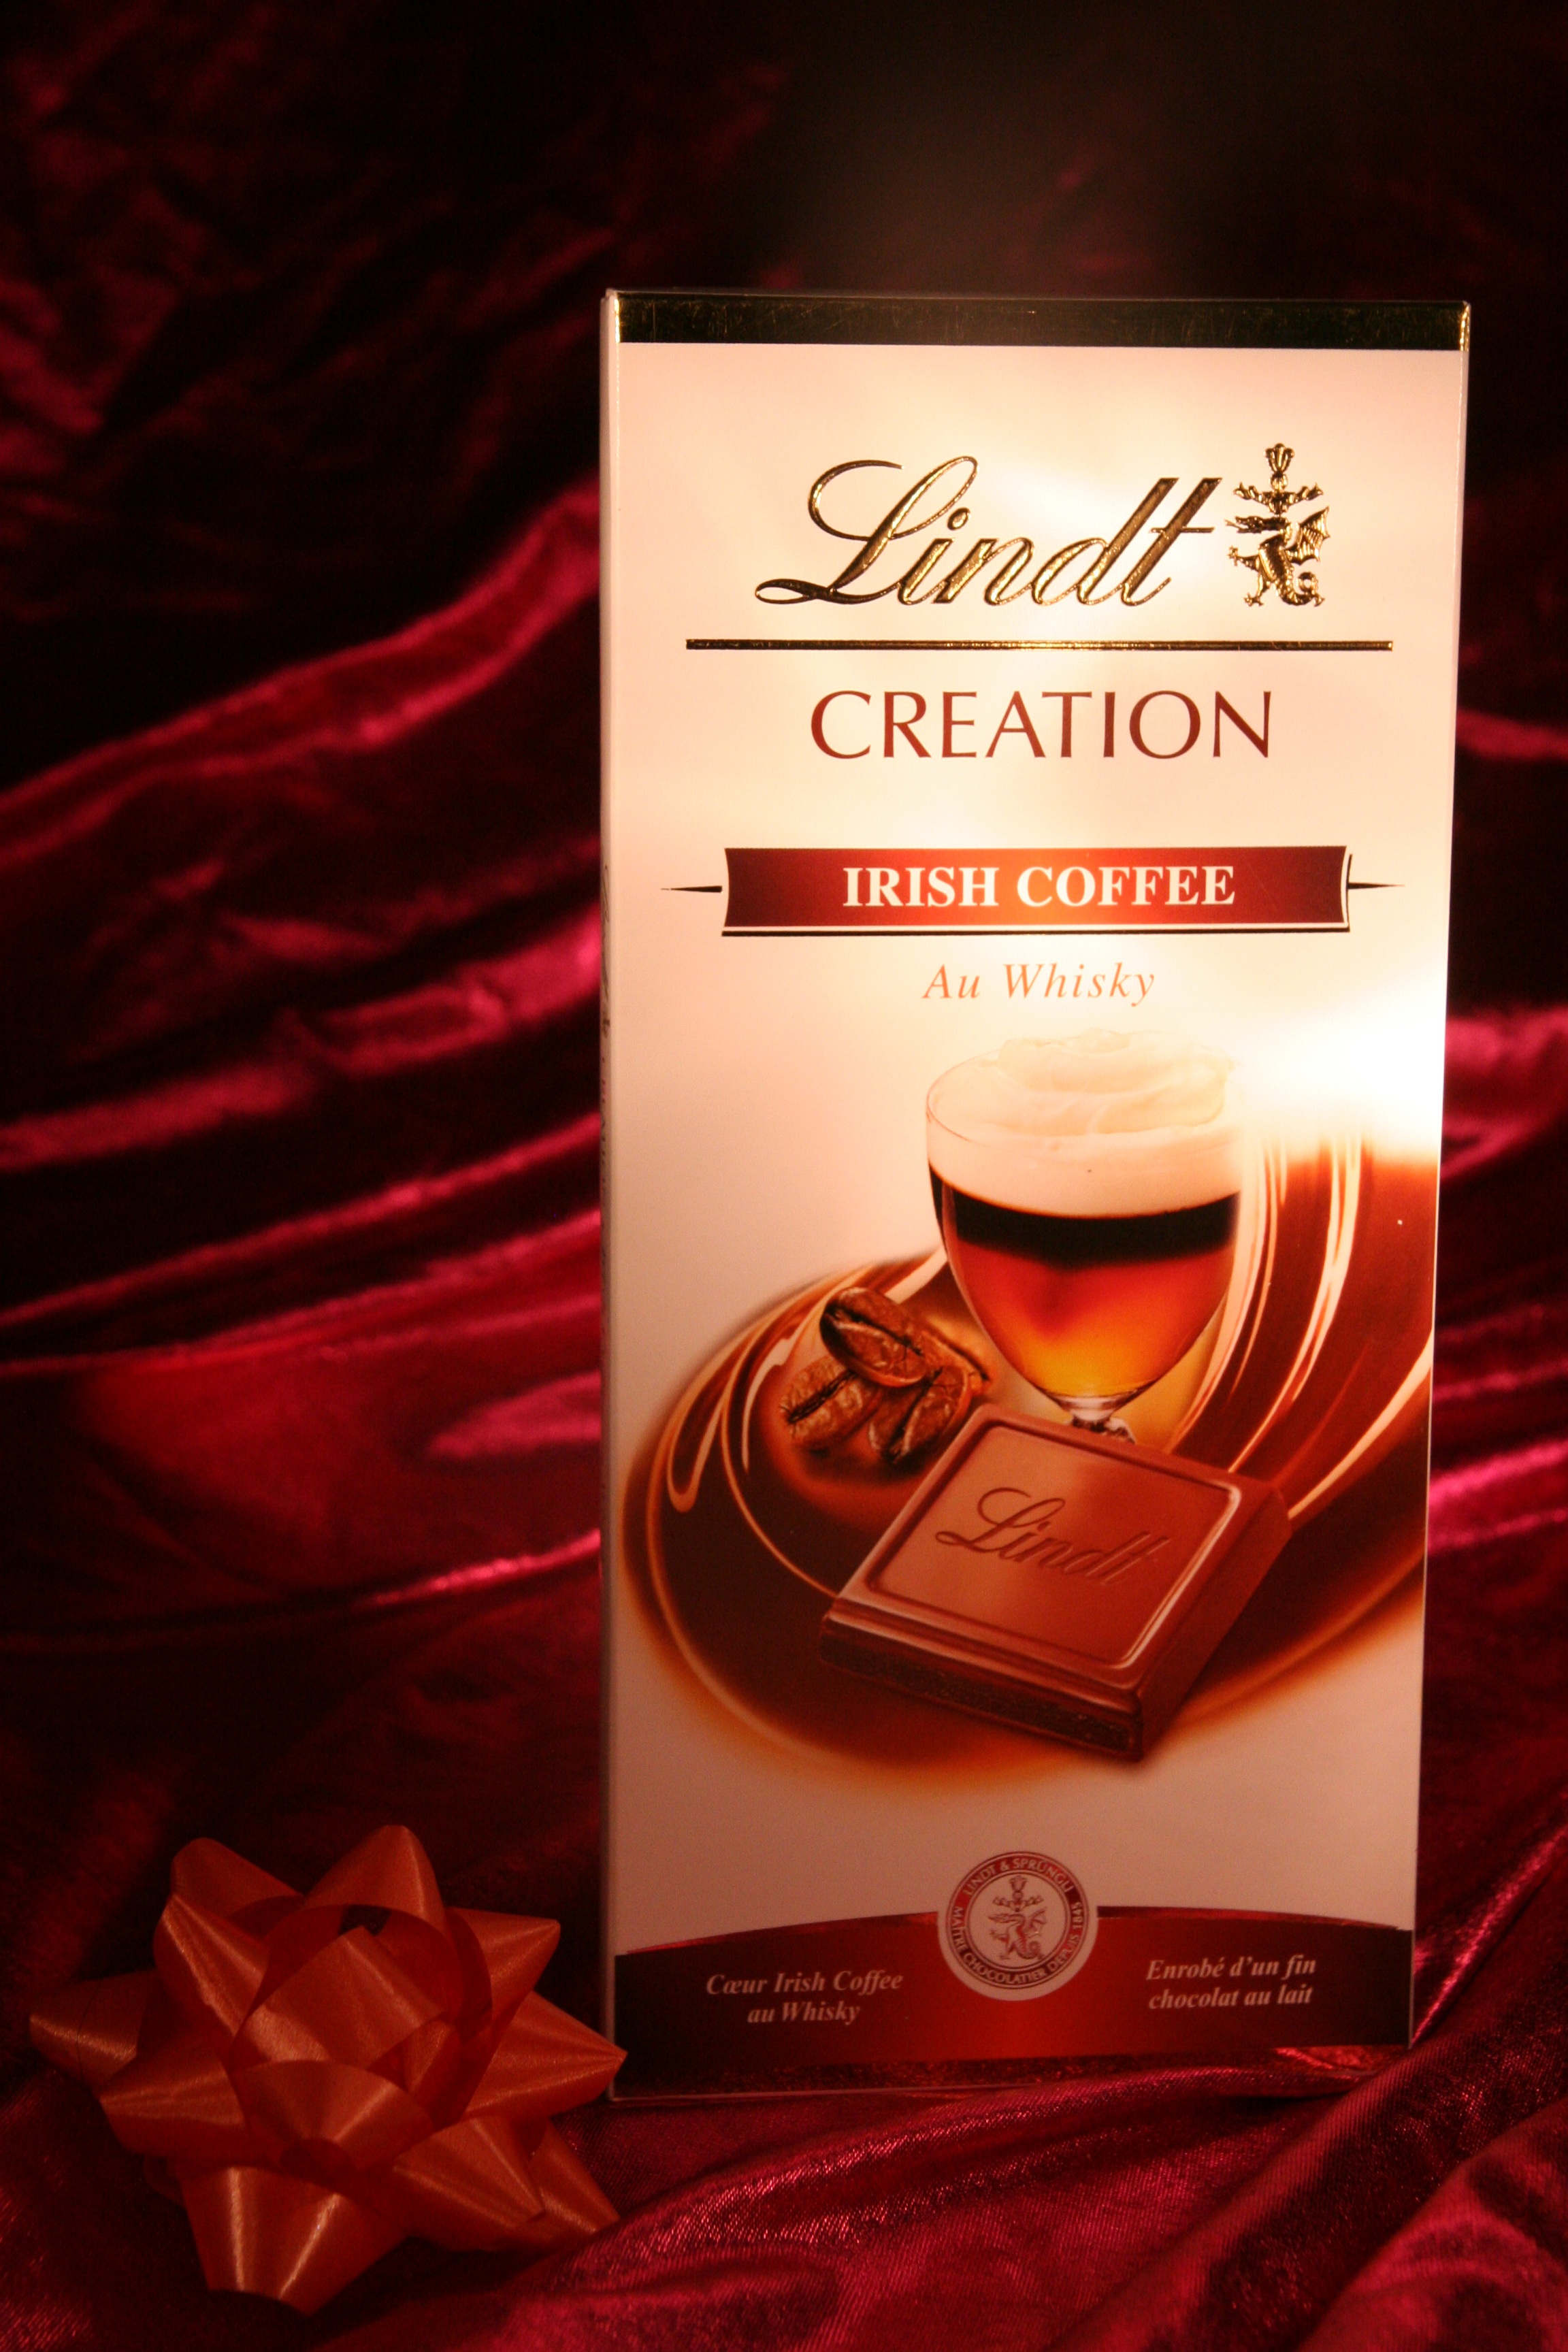
sweet, advertising, bar, food, red, child, drink, chocolate, milk, gourmet, snack, dessert, lighting, delicious, health, brand, cocoa, children, calcium, candy, whisky, liqueur, dairy, sense, distilled beverage